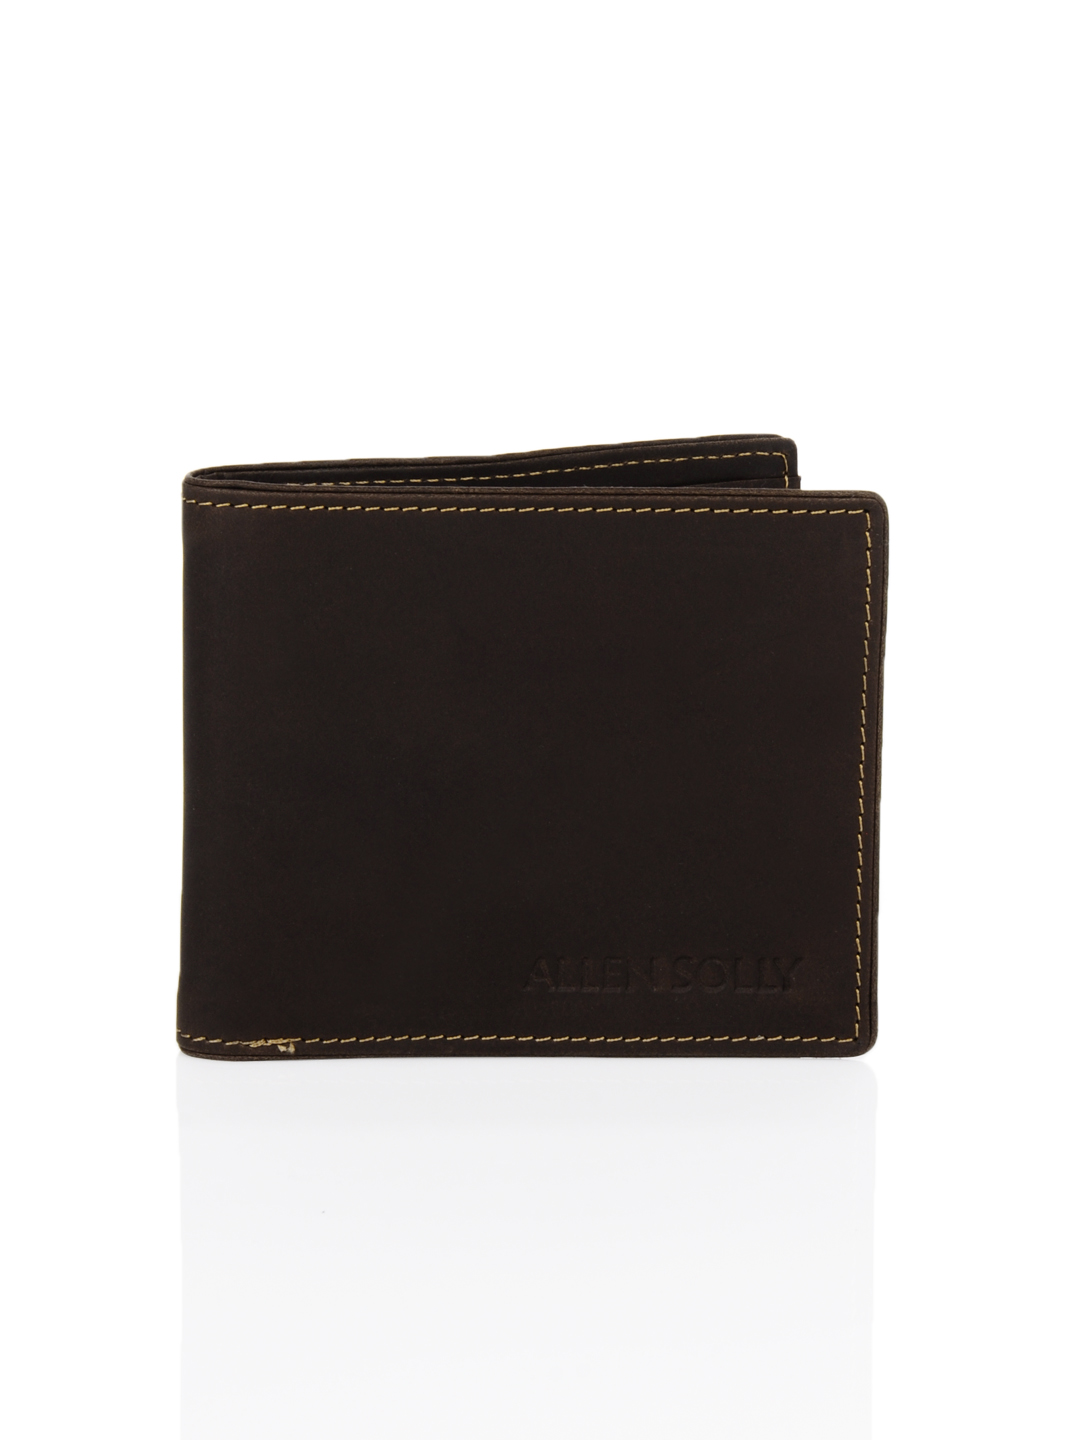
Allen Solly Men Leather Brown Wallet
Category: Accessories / Wallets / Wallets
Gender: Men
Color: Brown
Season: Summer 2012
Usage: Casual